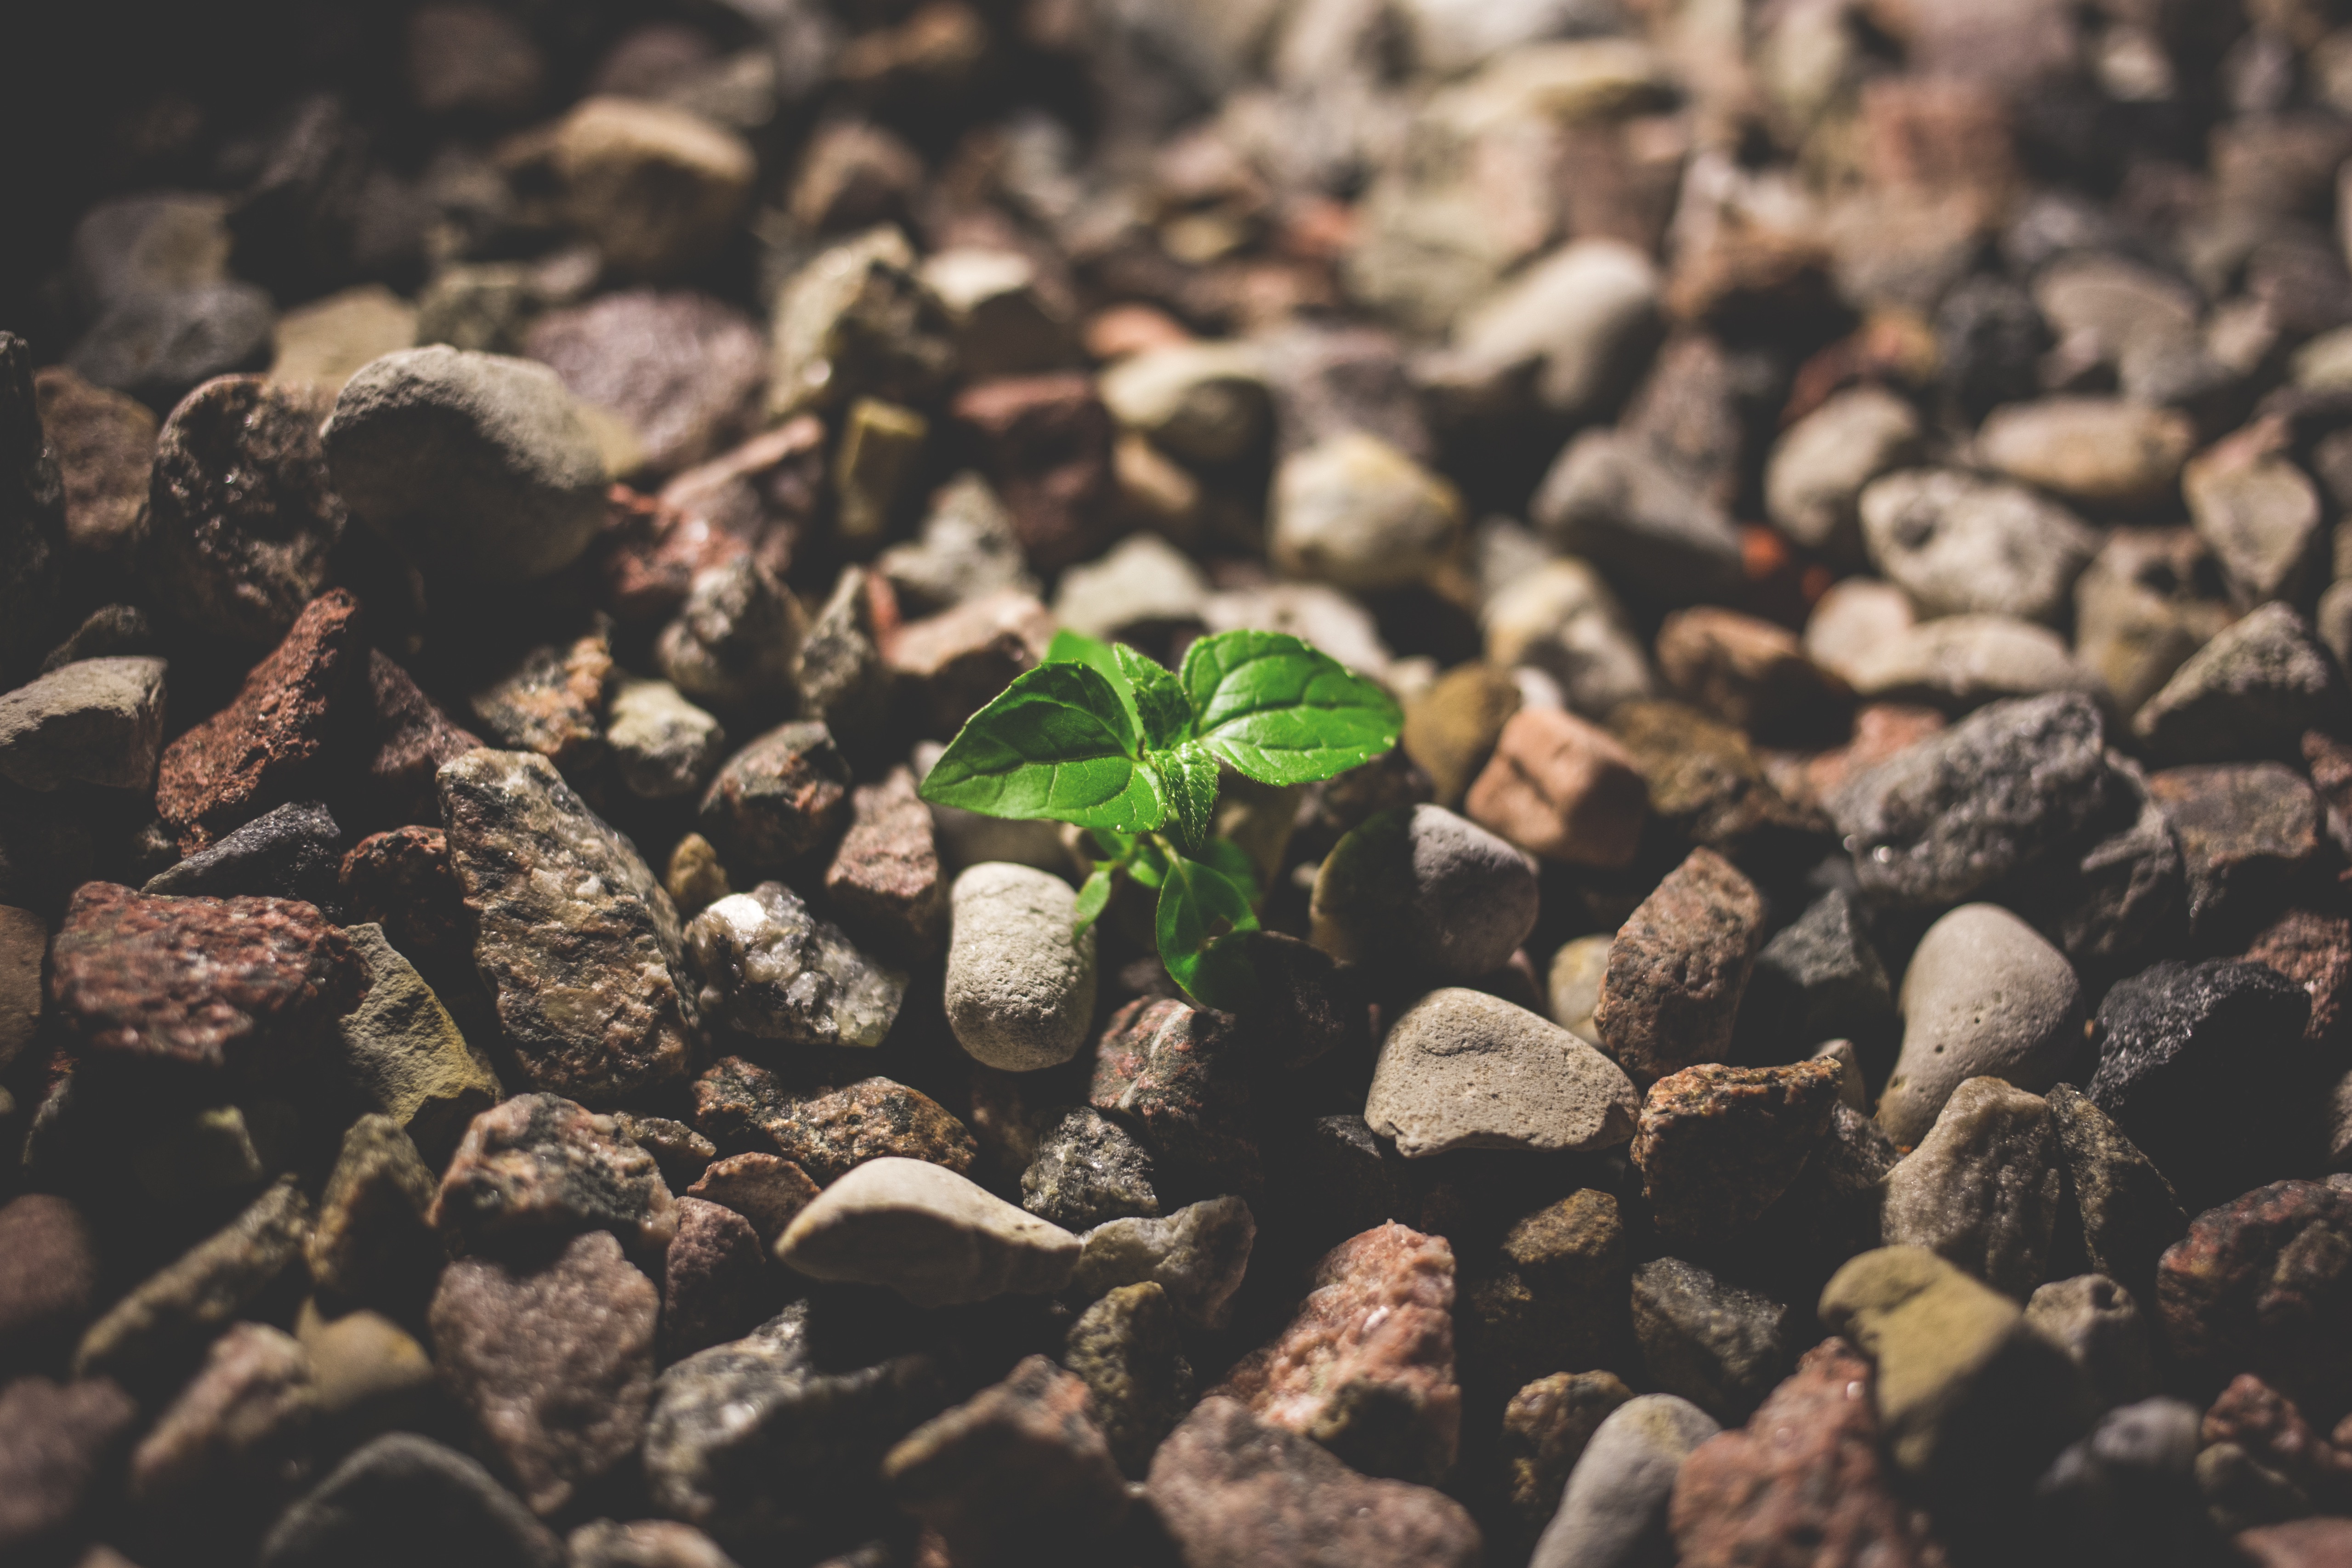
tree, nature, plant, photography, leaf, flower, produce, soil, flora, close up, macro photography